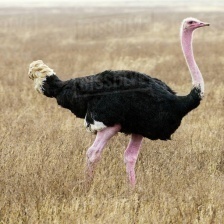
Species: OSTRICH
Scientific name: STRUTHIO CAMELUS